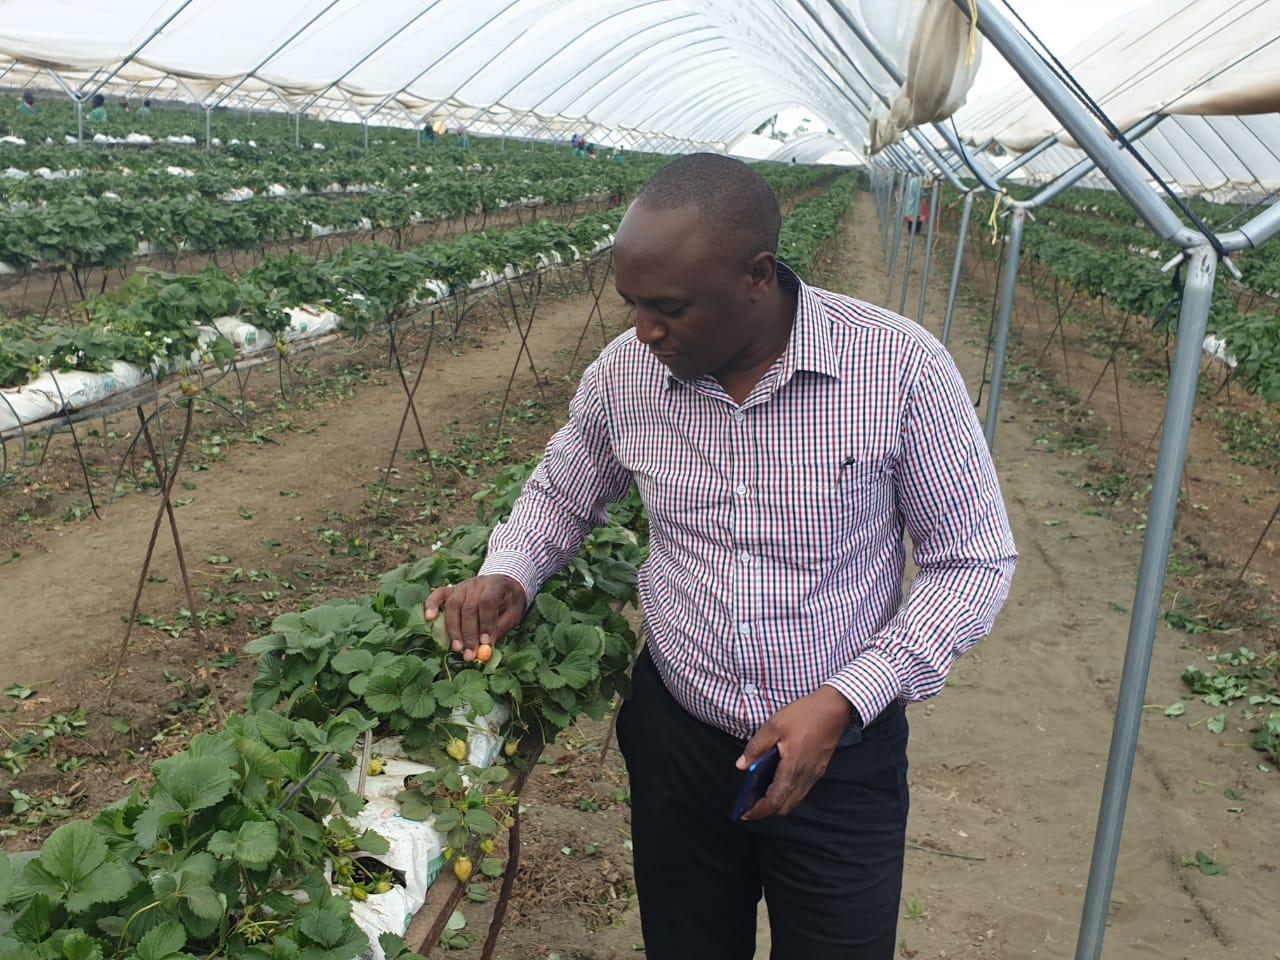
Mkulima amesimama kando ya mabomba maalumu, yaliyoandaliwa kwa mpangilio makini, ambapo miche ya kijani imepandwa kwa usahihi ndani yake akiangalia kila mmea na kuhakikisha mizizi inakua vizuri, na yenye maji na virutubisho vinavyohitajika.